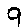
Label: 9